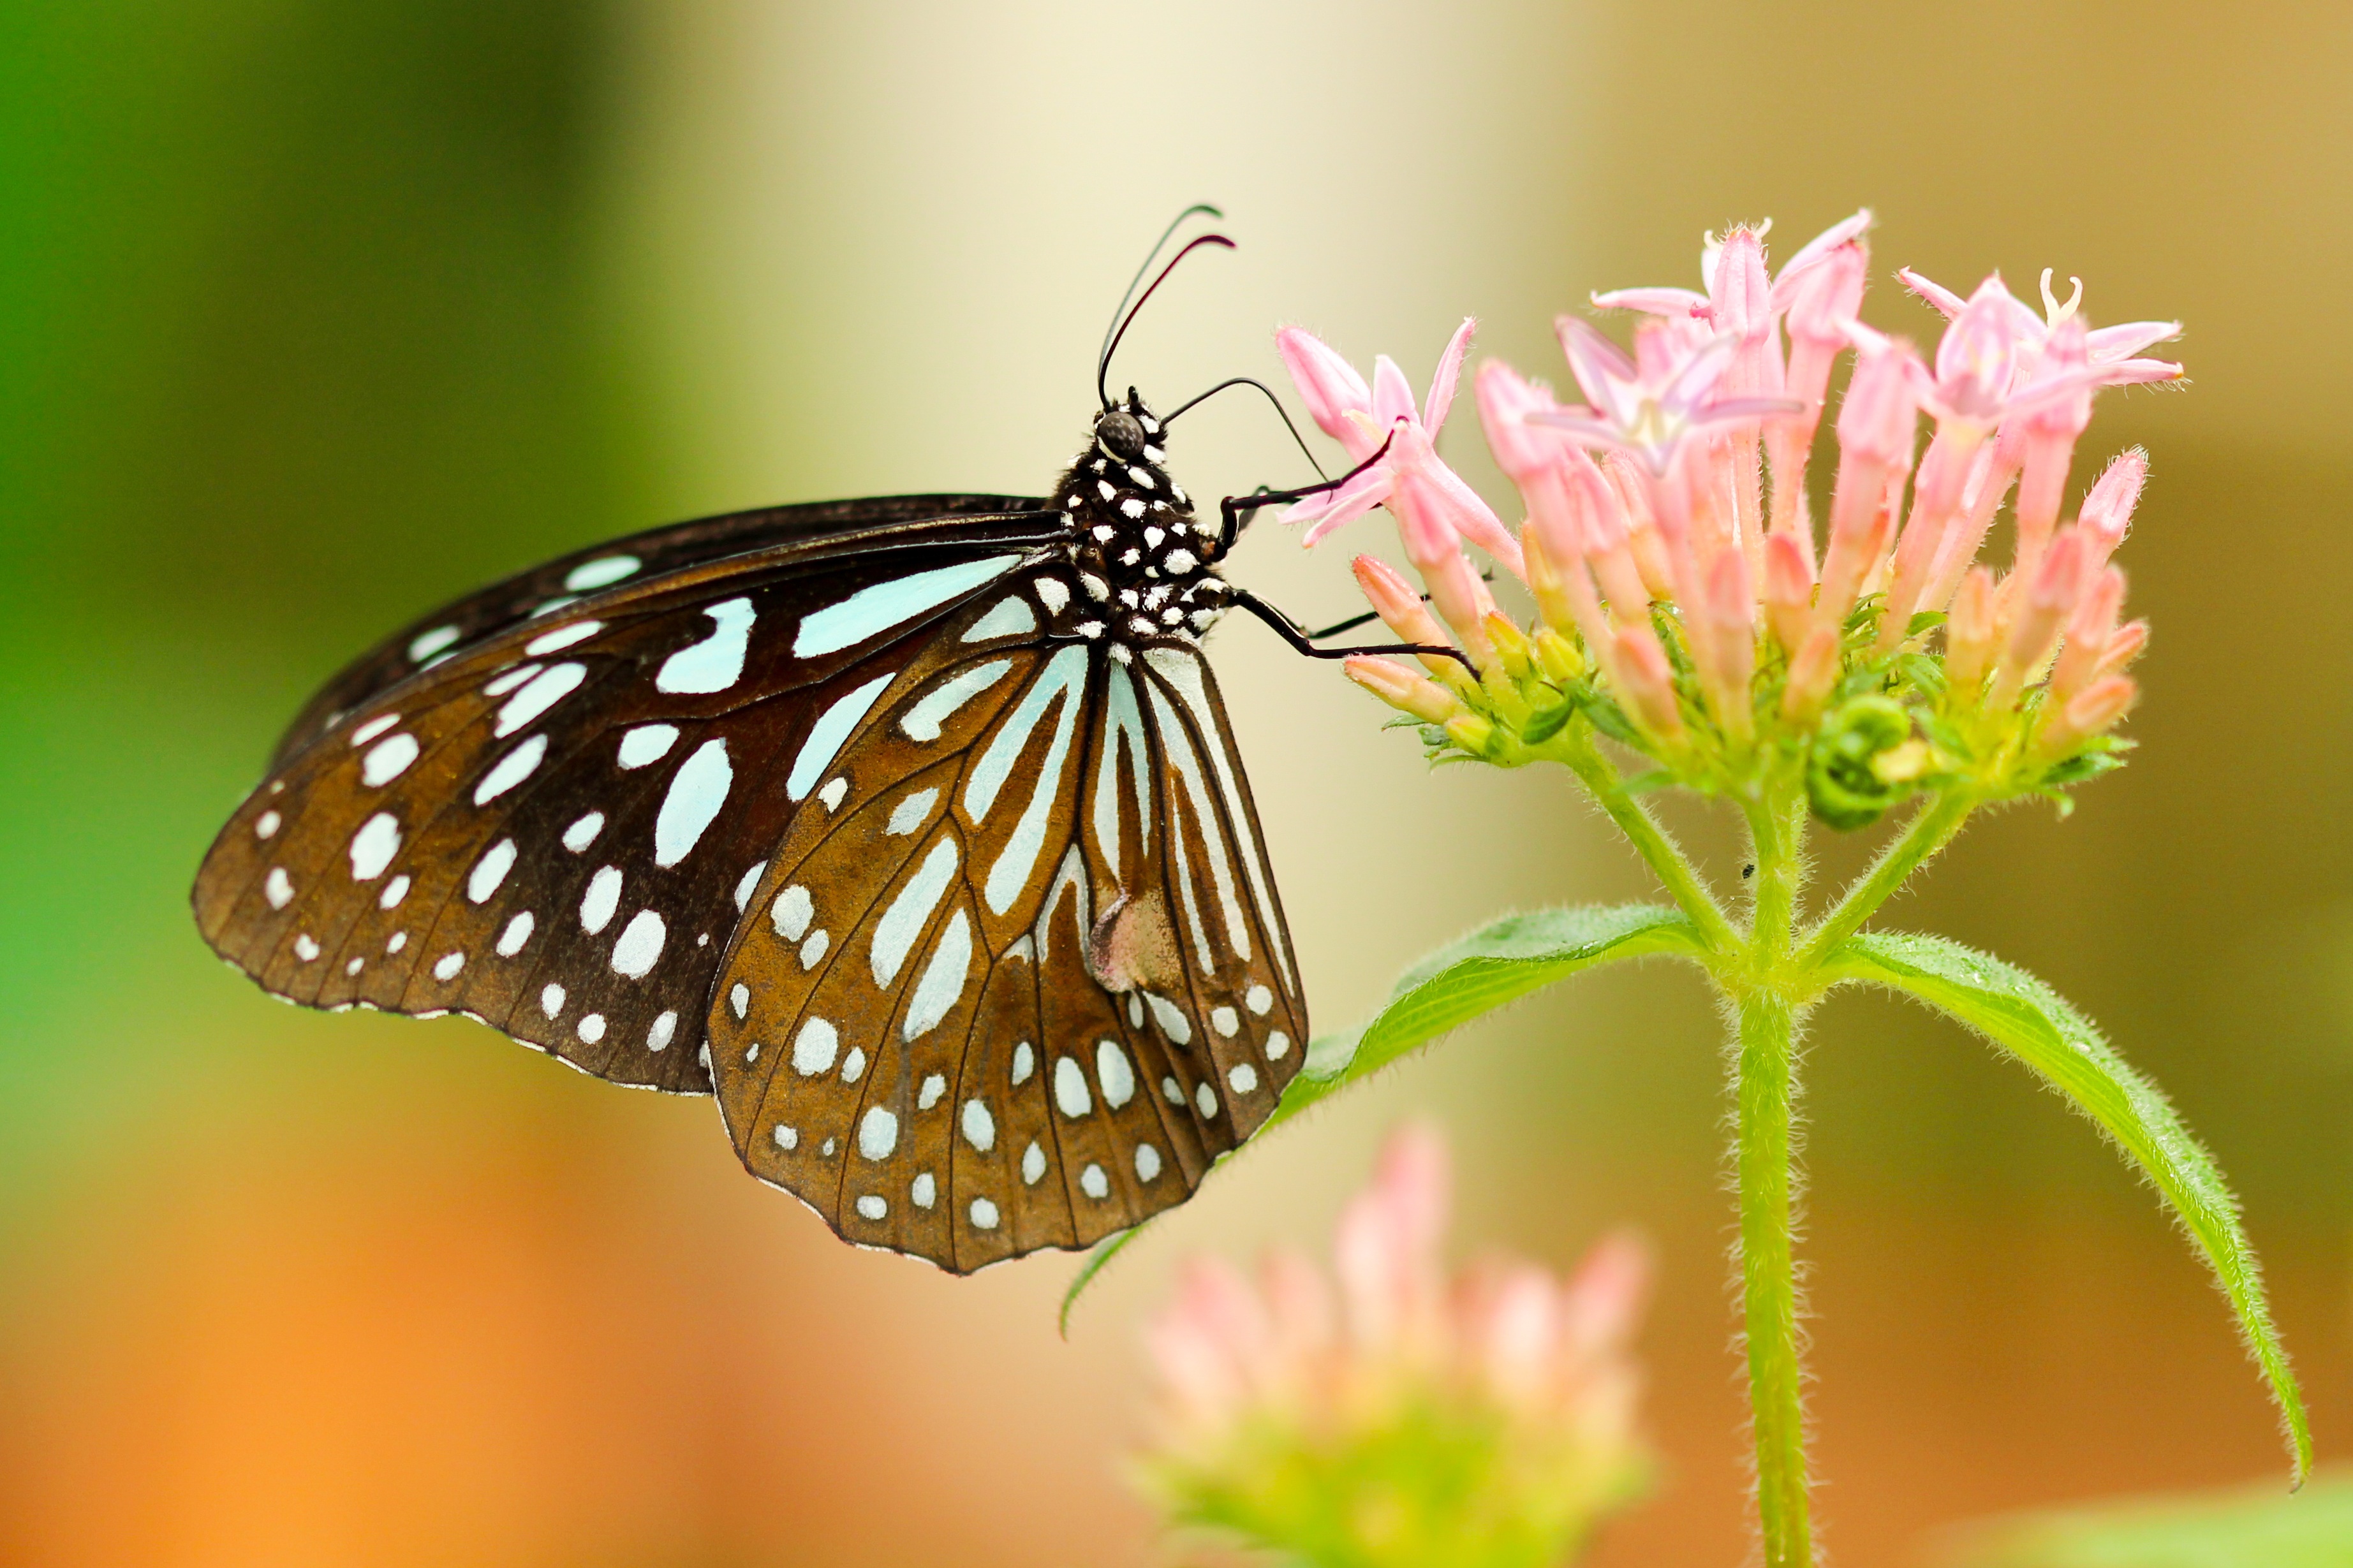
nature, wing, photography, flower, petal, insect, botany, butterfly, flora, fauna, invertebrate, close up, monarch butterfly, spotted, nectar, pieridae, macro photography, arthropod, pollinator, moths and butterflies, lycaenid, brush footed butterfly, colias